Beng Mealea

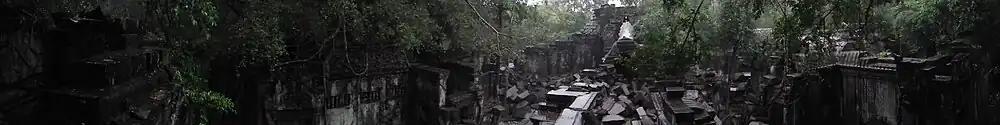
Beng Mealea which has some dilapidation.

Beng Mealea was built as a Hindu temple, but some carvings depict Buddhist motifs. Its primary material is sandstone and it is largely unrestored, with trees and thick brush thriving amidst its towers and courtyards and many of its stones lying in great heaps. For years it was difficult to reach, but a road recently built to the temple complex of Koh Ker passes Beng Mealea and more visitors are coming to the site, as it is 77 km from Siem Reap by road.